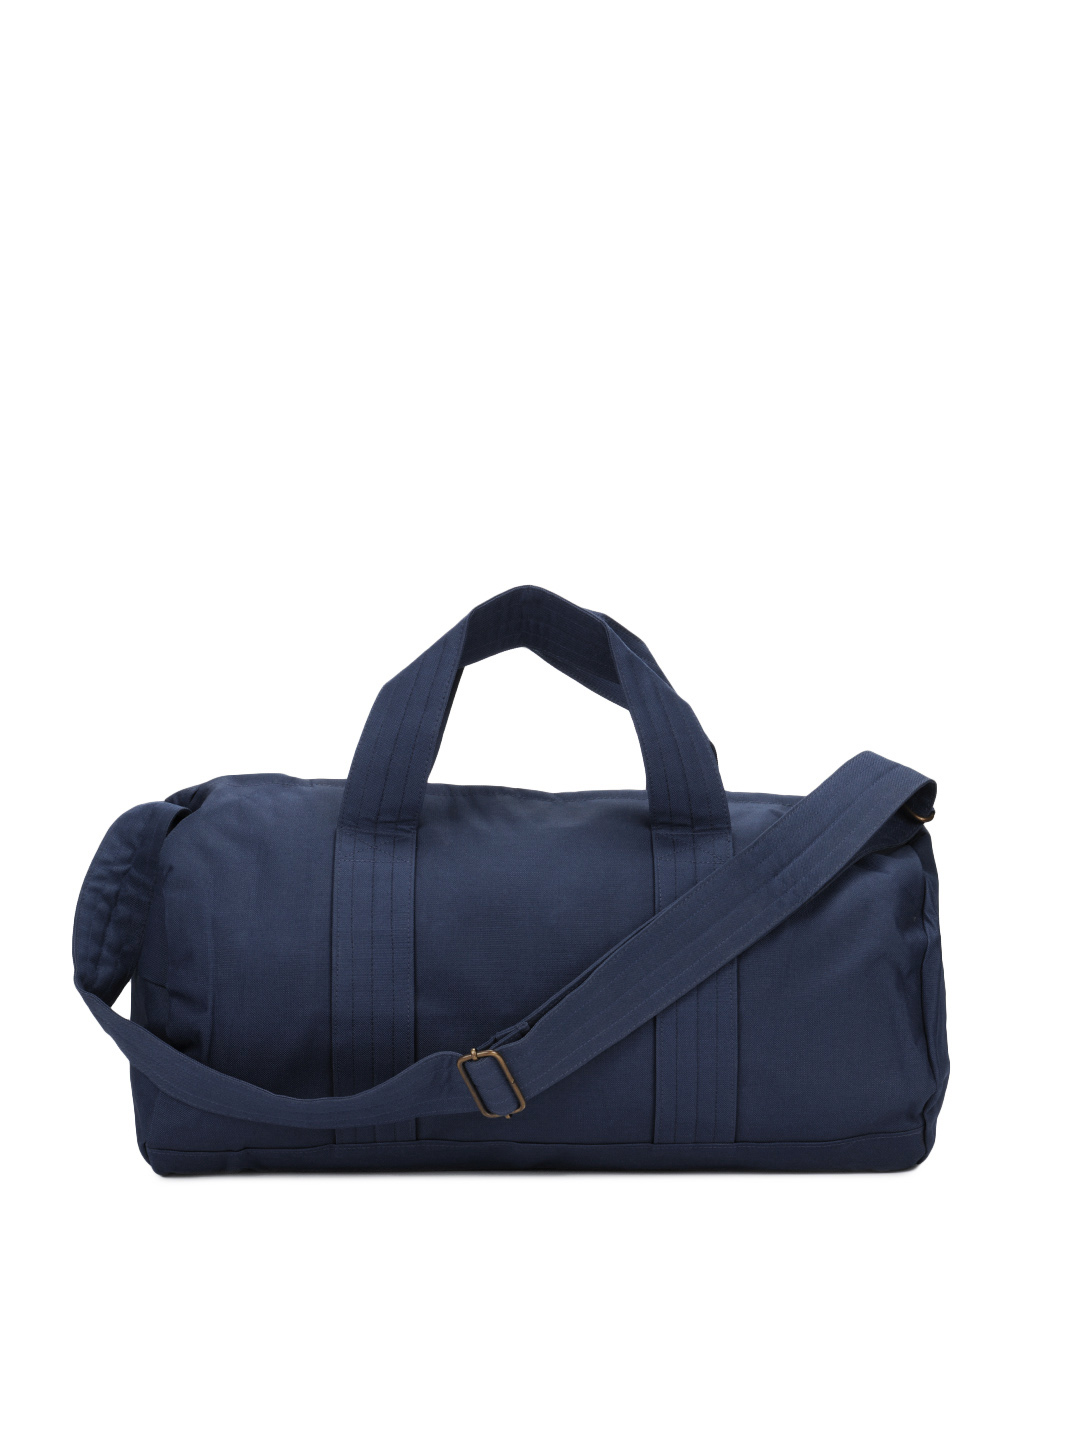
Wrangler Women Denim Blue Handbag
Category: Accessories / Bags / Handbags
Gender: Women
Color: Blue
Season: Summer 2012
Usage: Casual